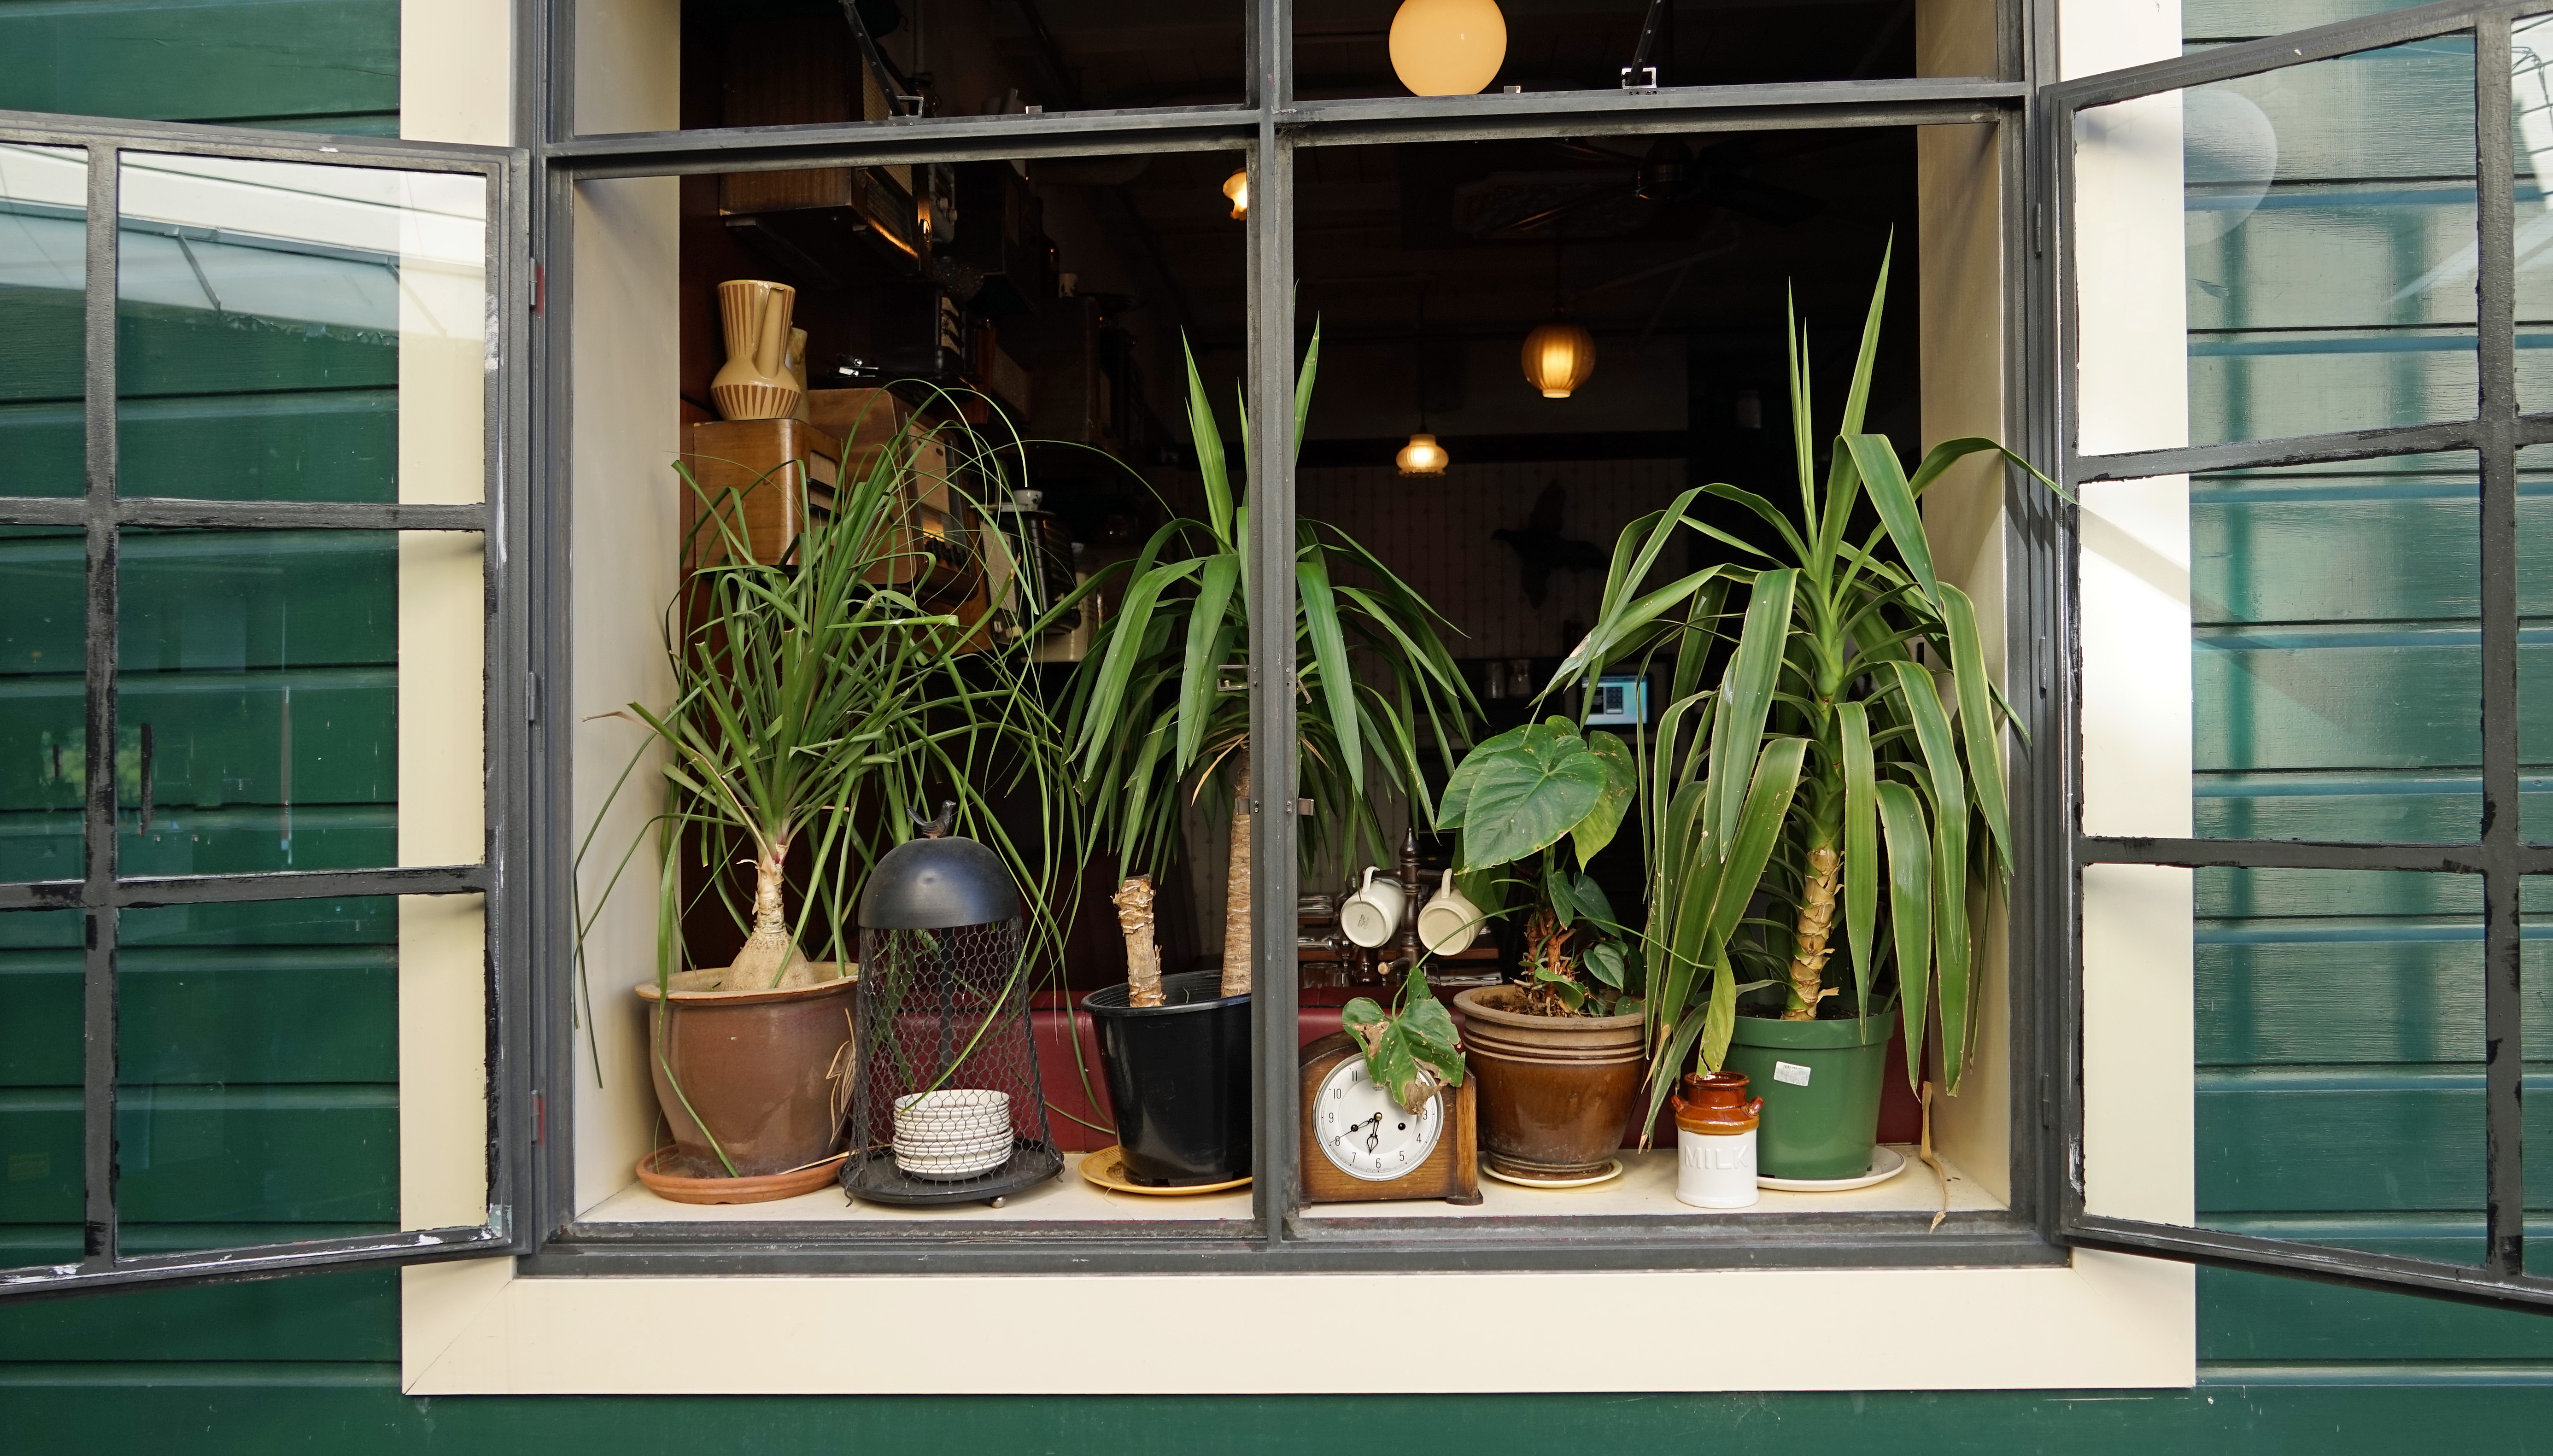
plant, house, window, glass, restaurant, home, decoration, green, romantic, room, lighting, window sill, ornament, flowers, interior design, design, floristry, retail, hausdeko, window covering